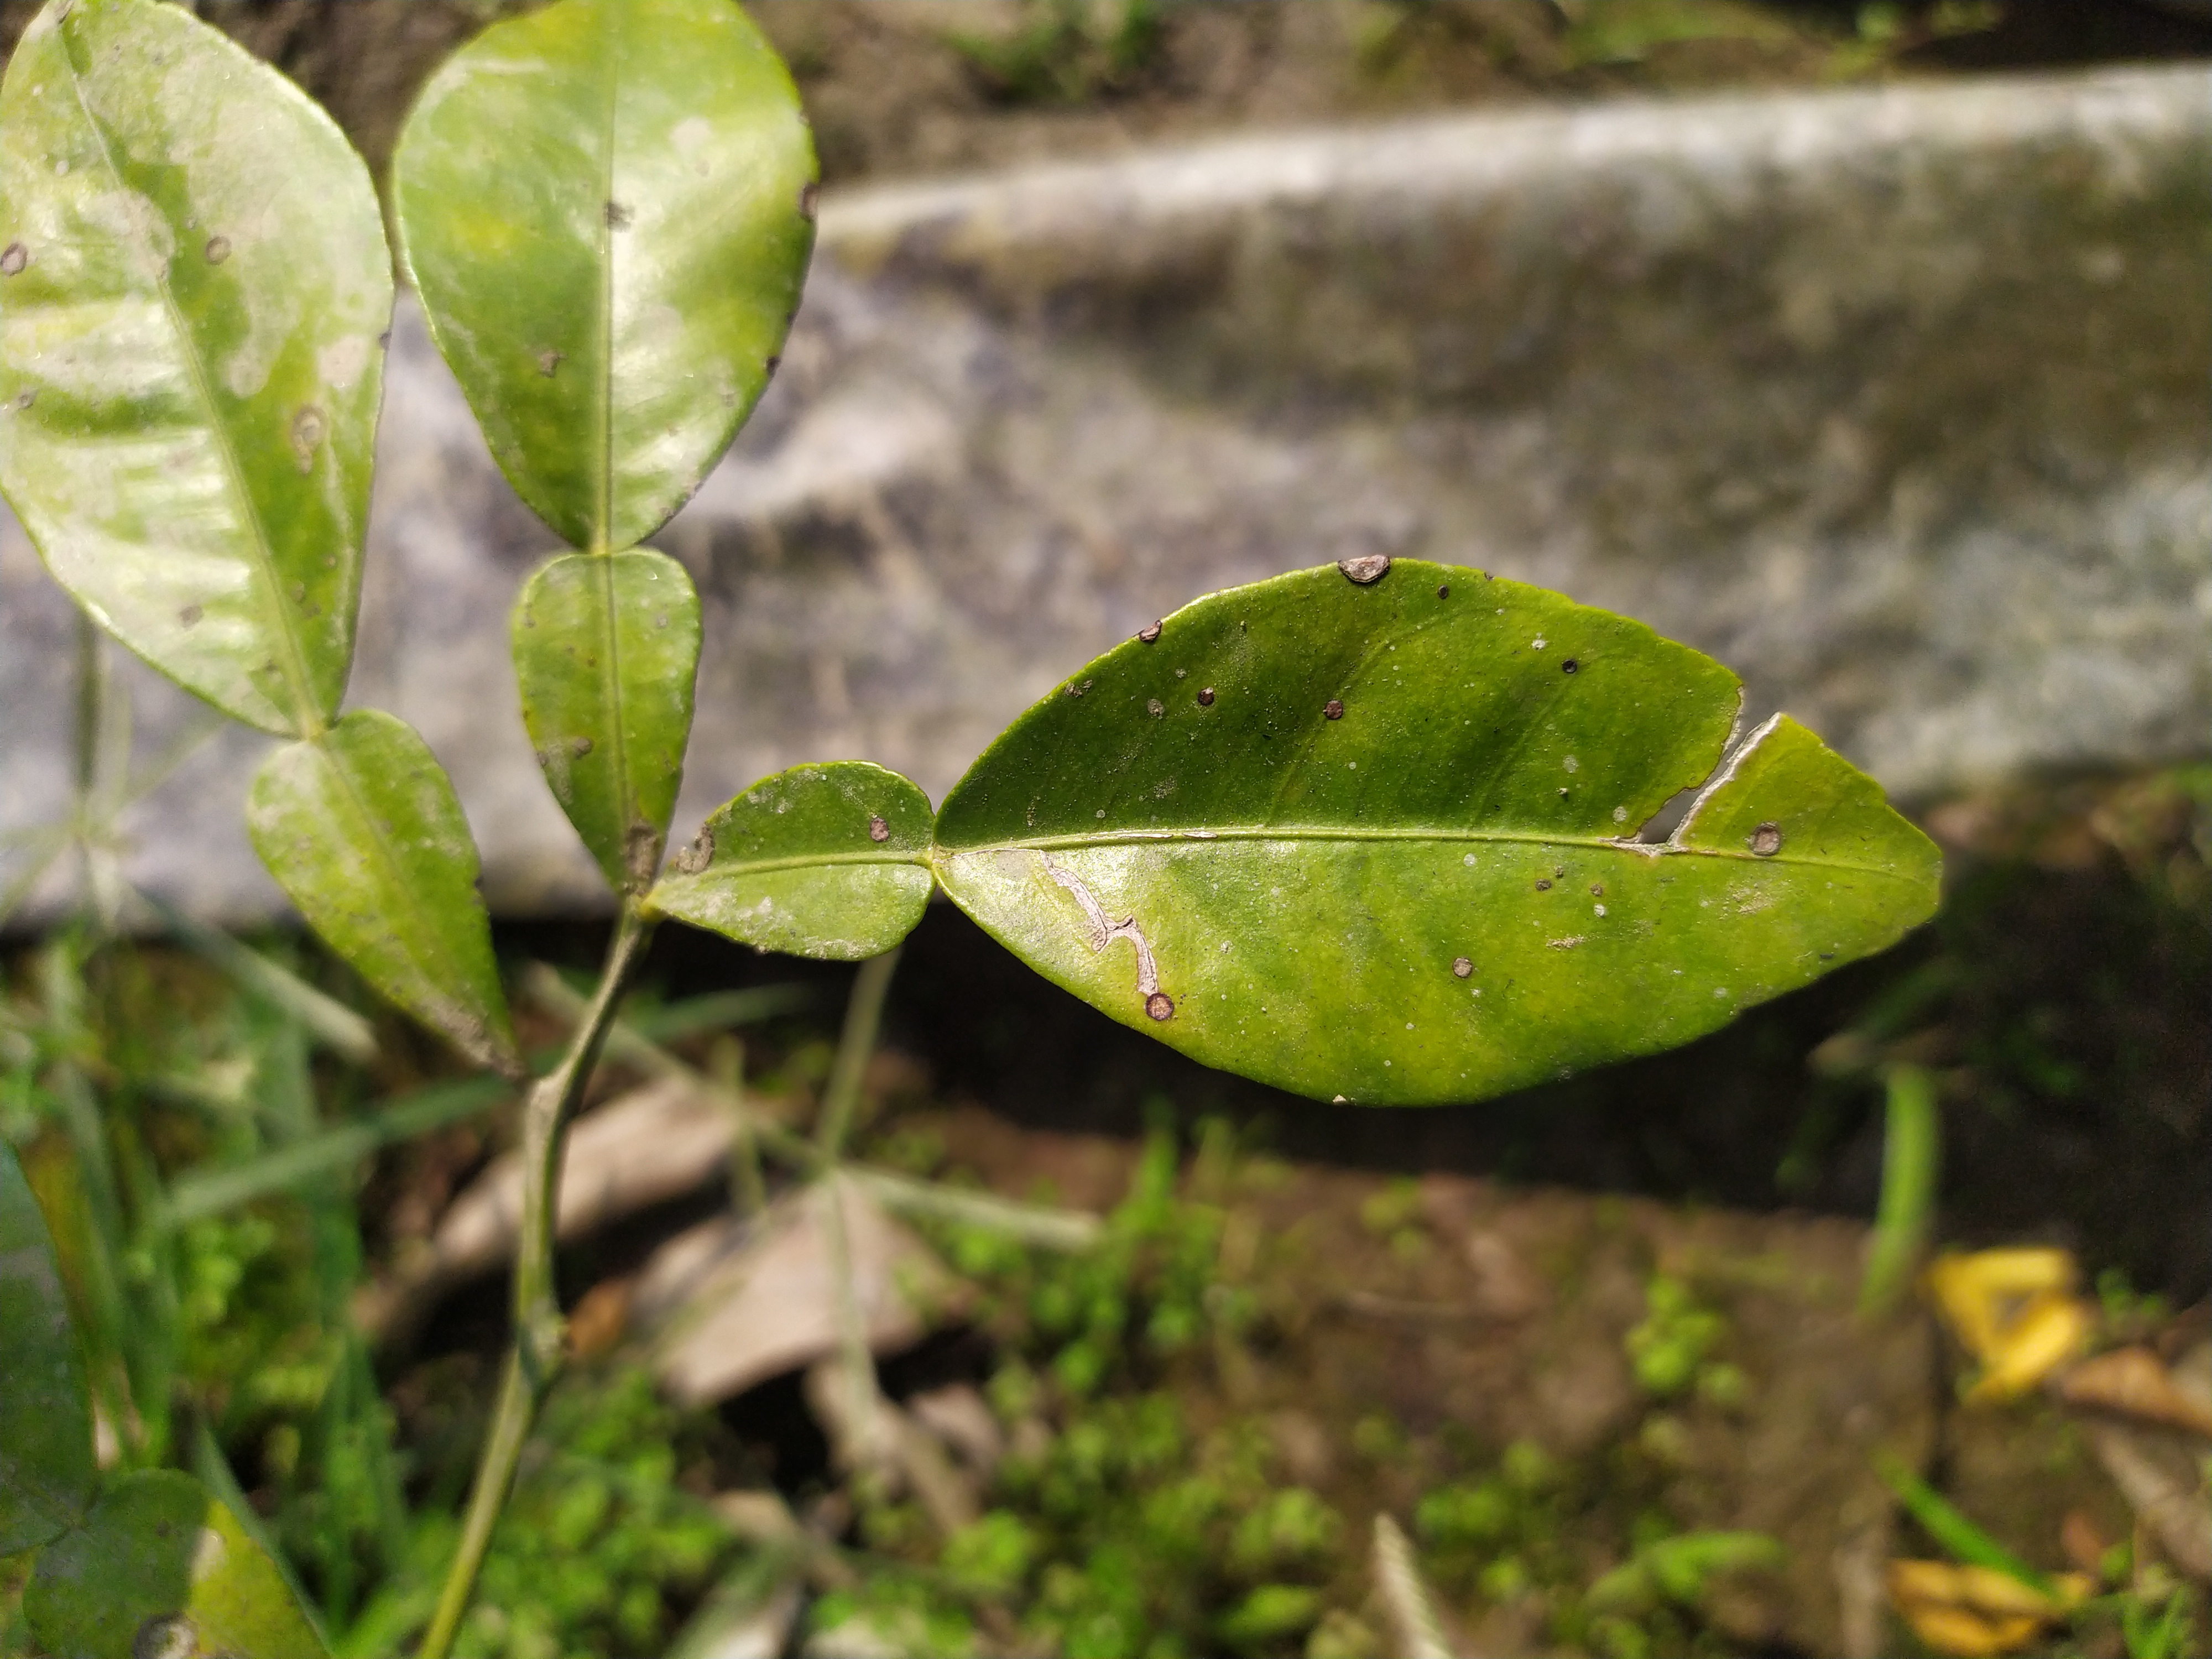
Mandarin leaf variety: Nagpuri